Church of Santa Catalina (Caudete)

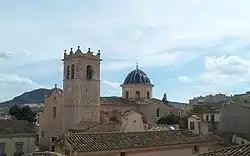

The Church of Santa Catalina (Spanish: "Iglesia de Santa Catalina") is a church located in Caudete, Spain. It was declared "Bien de Interés Cultural" in 1992.